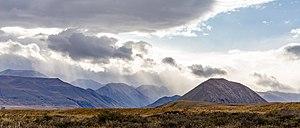
La région de Canterbury, est une région de Nouvelle-Zélande située sur la côte est de l'île du Sud. Elle comprend les plaines de Canterbury, la grande ville de Christchurch et une partie des Alpes du Sud.